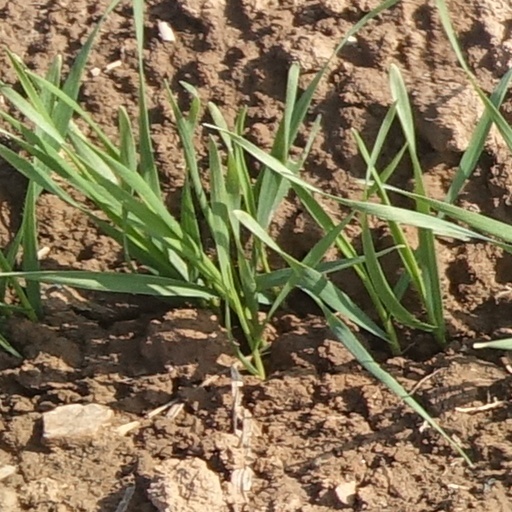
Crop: wheat